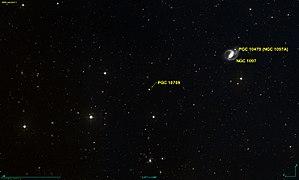
Image créée à l'aide du logiciel Aladin Sky Atlas du Centre de Données astronomiques de Strasbourg et des données de DSS (Digitized Sky Survey).
NGC 1111 est peut-être une galaxie spirale située dans la constellation du Bélier à environ 411 millions d'années-lumière de la Voie lactée. Si c'est le cas, elle a été découverte par l'astronome français Stéphane Javelle en 1896.